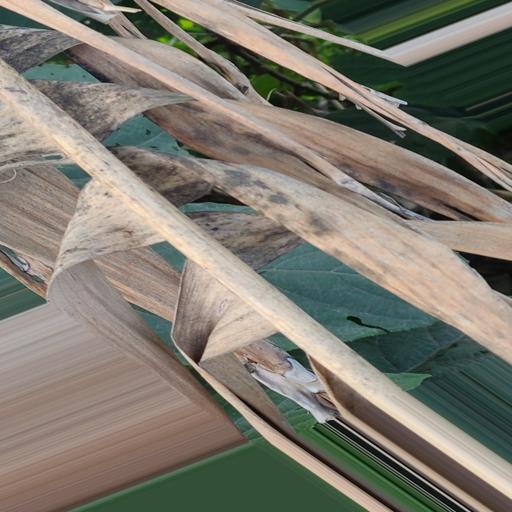
Label: moko_disease